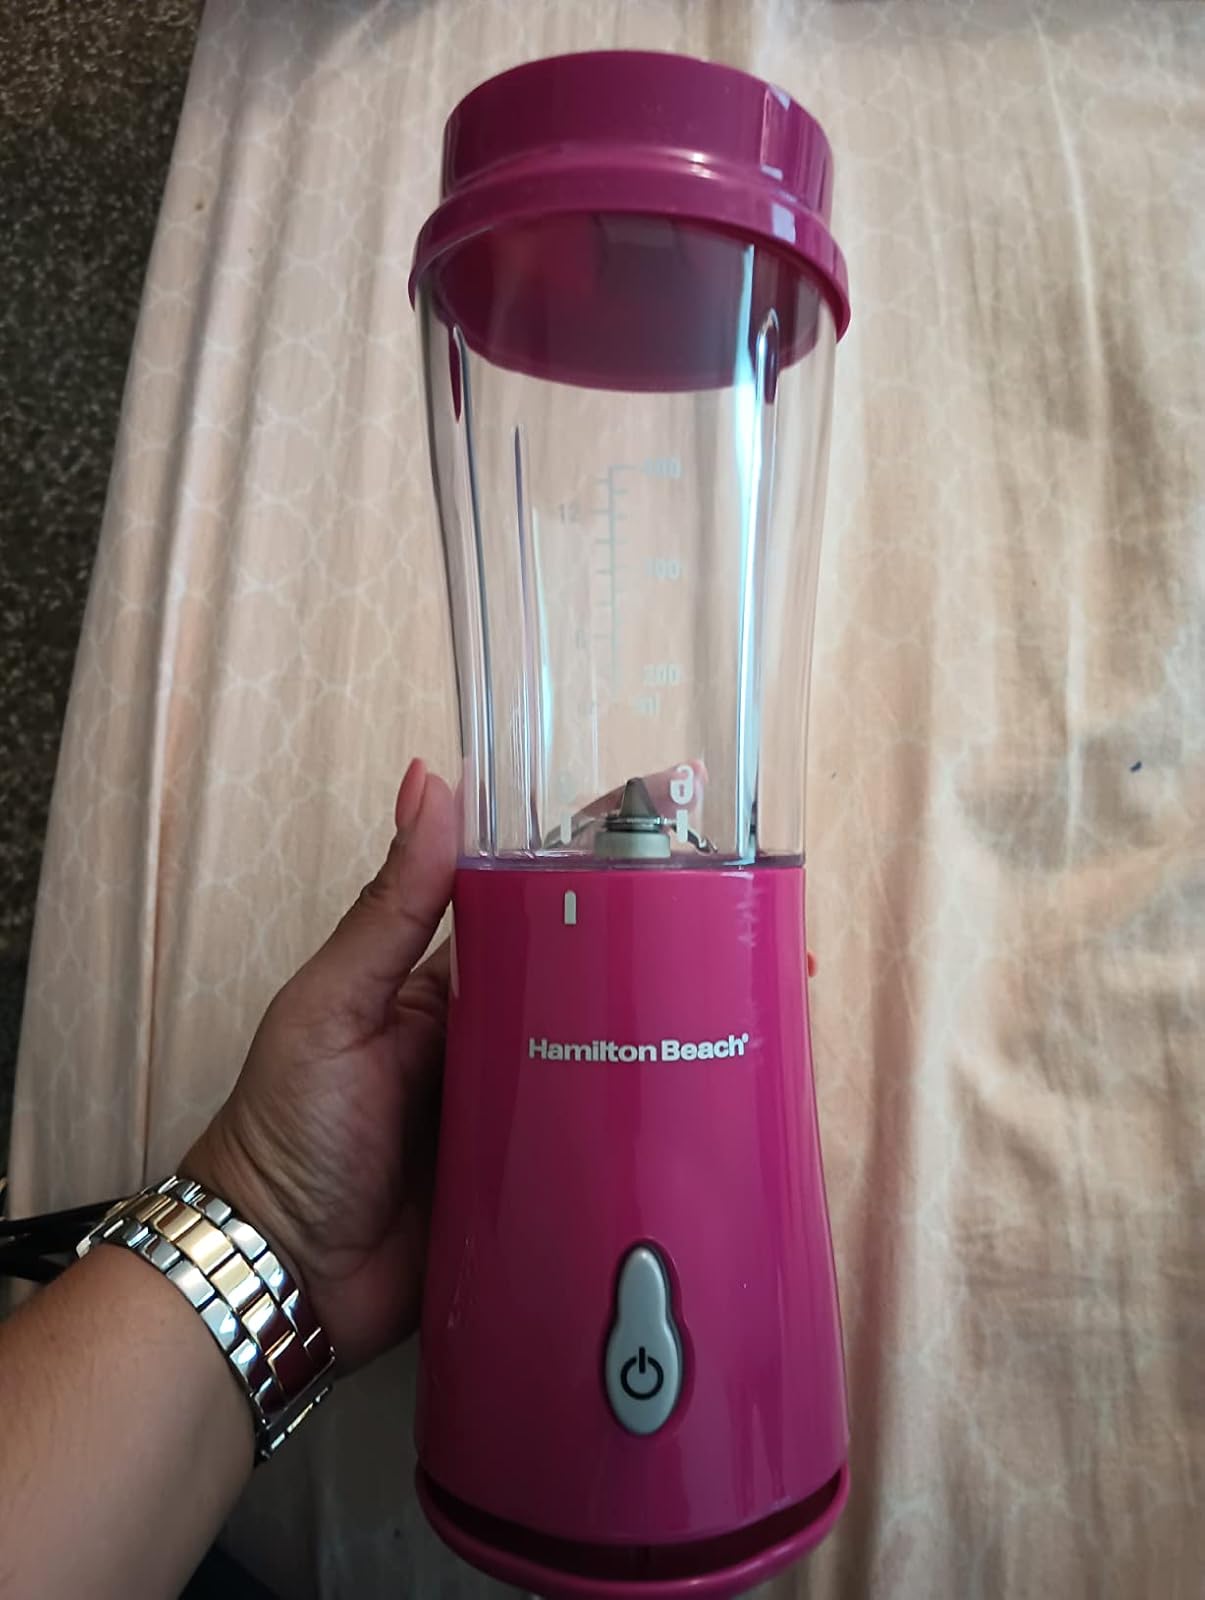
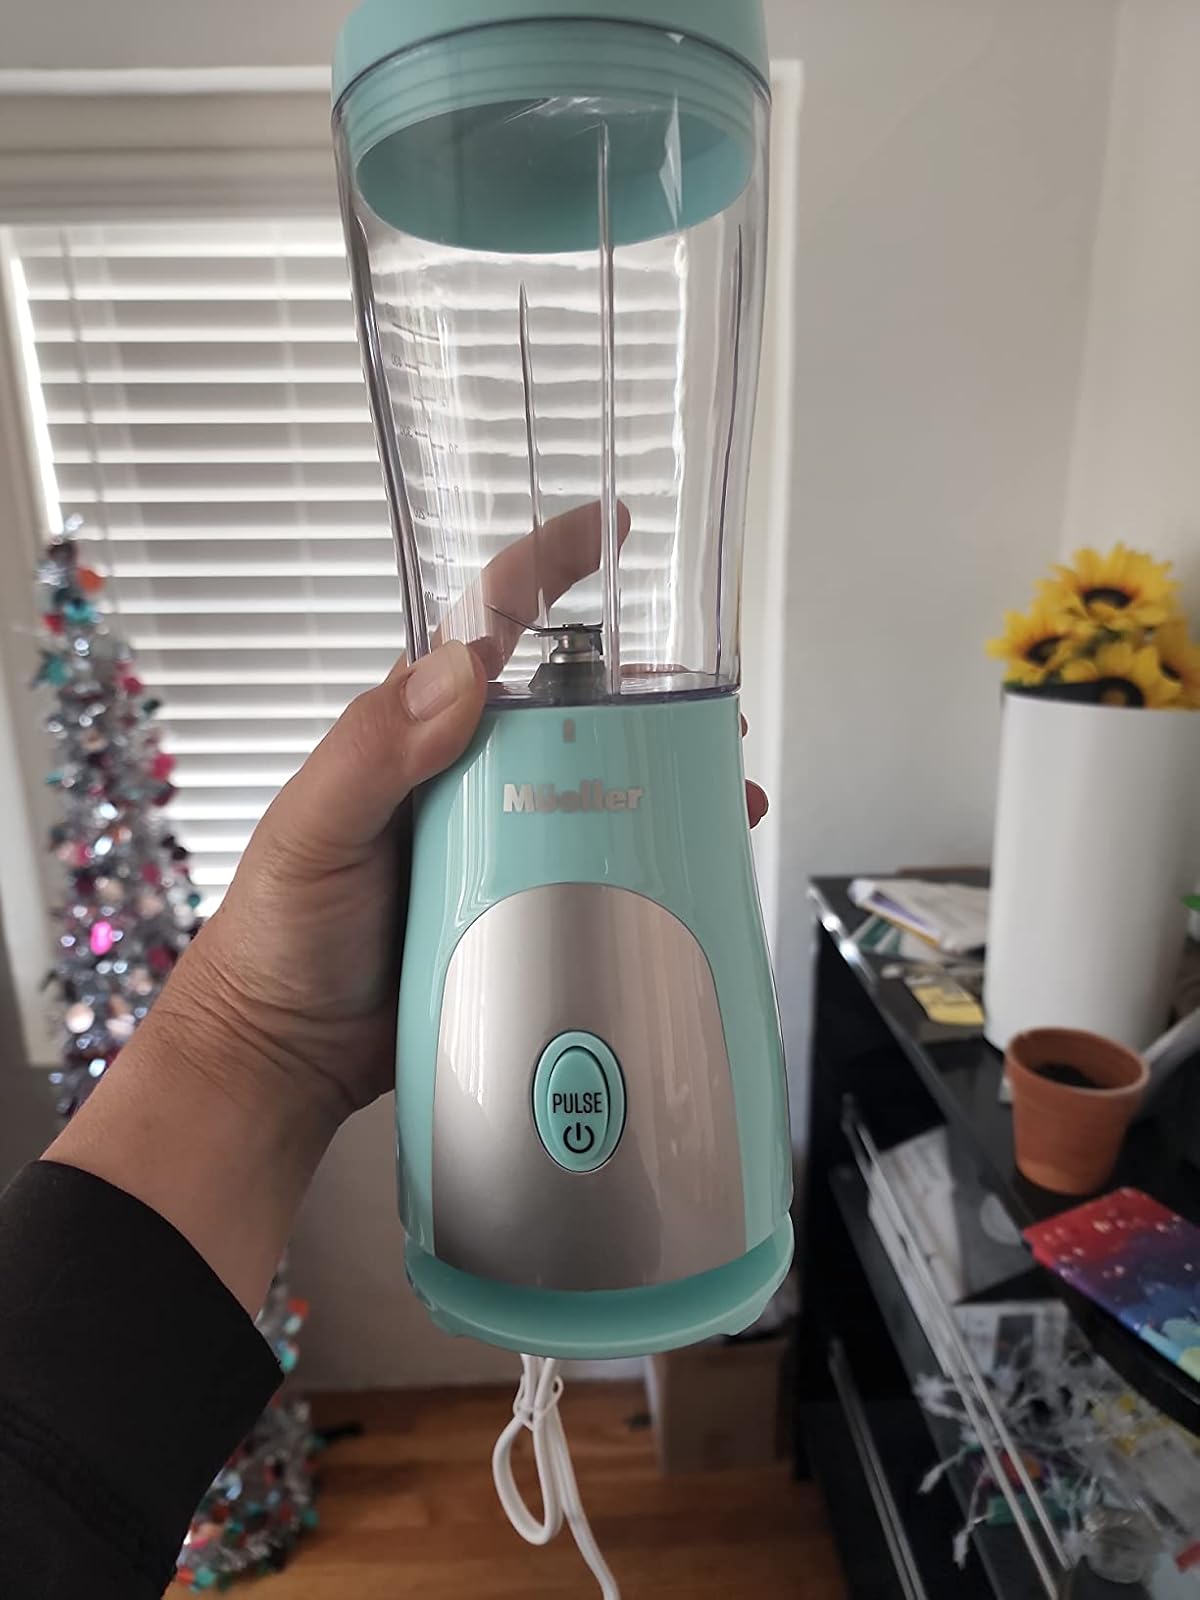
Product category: items_blender
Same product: no